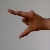
The image shows a hand gesture representing the letter 'Z' in Indian Sign Language.